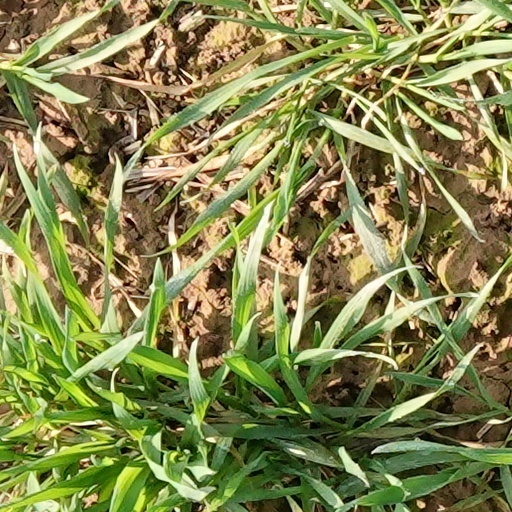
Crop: wheat